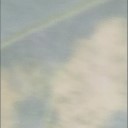
Label: Leaf_rust